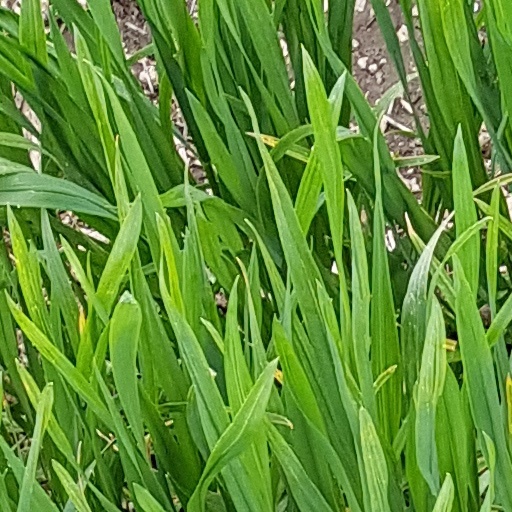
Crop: wheat